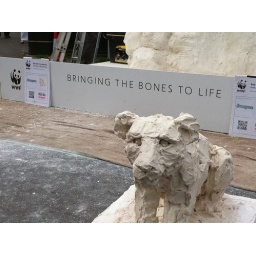
The fantastic new tiger sculpture for WWF by Mark Coreth - cub